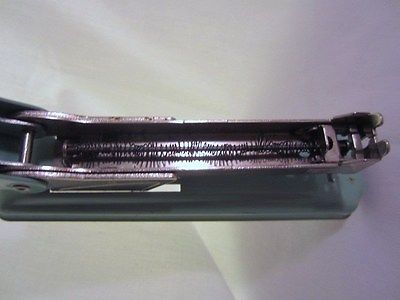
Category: stapler